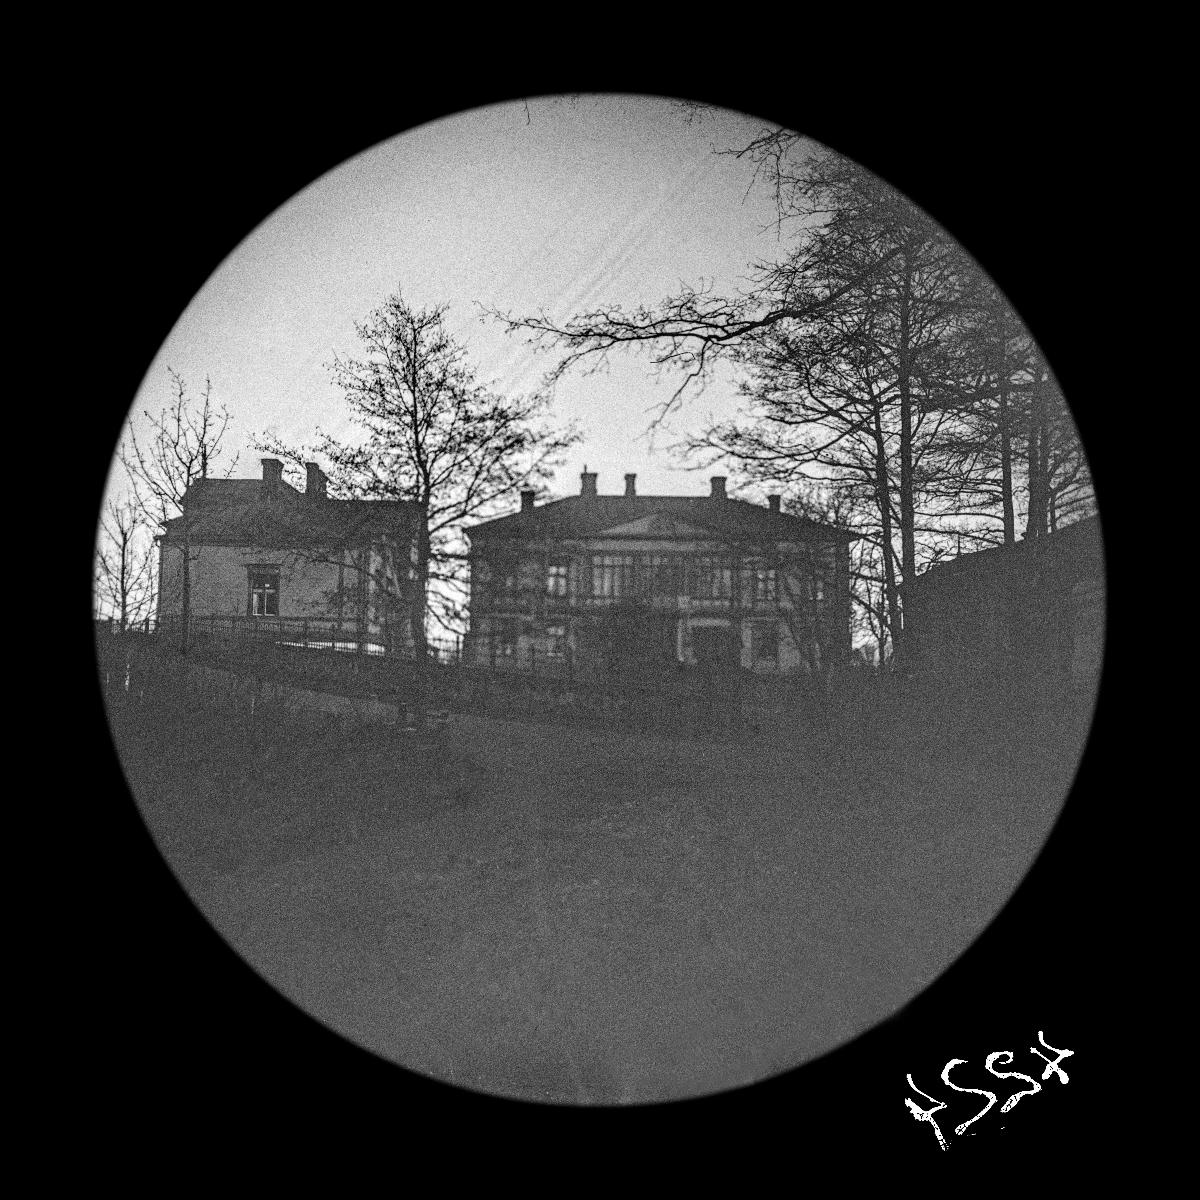
Puuhuvila
sisällön kuvaus: Puuhuvila. Kaivopuistossa. mustavalkoinen
Kuvaaja: Wasastjerna, Nils Jakob, valokuvaaja
Ajankohta: kuvausaika 1889 marraskuu
Aiheet: rakennukset, puurakennukset, huvilat